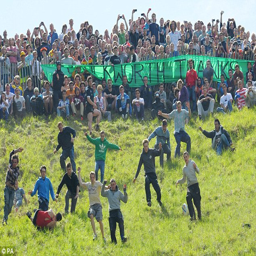
going downhill : competitors take part in the annual event